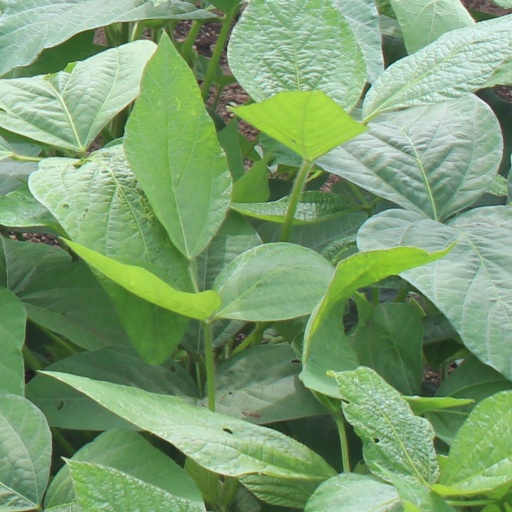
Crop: soybean